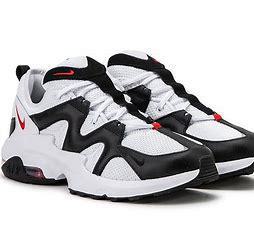
Brand: Nike
Model: Air Max Graviton